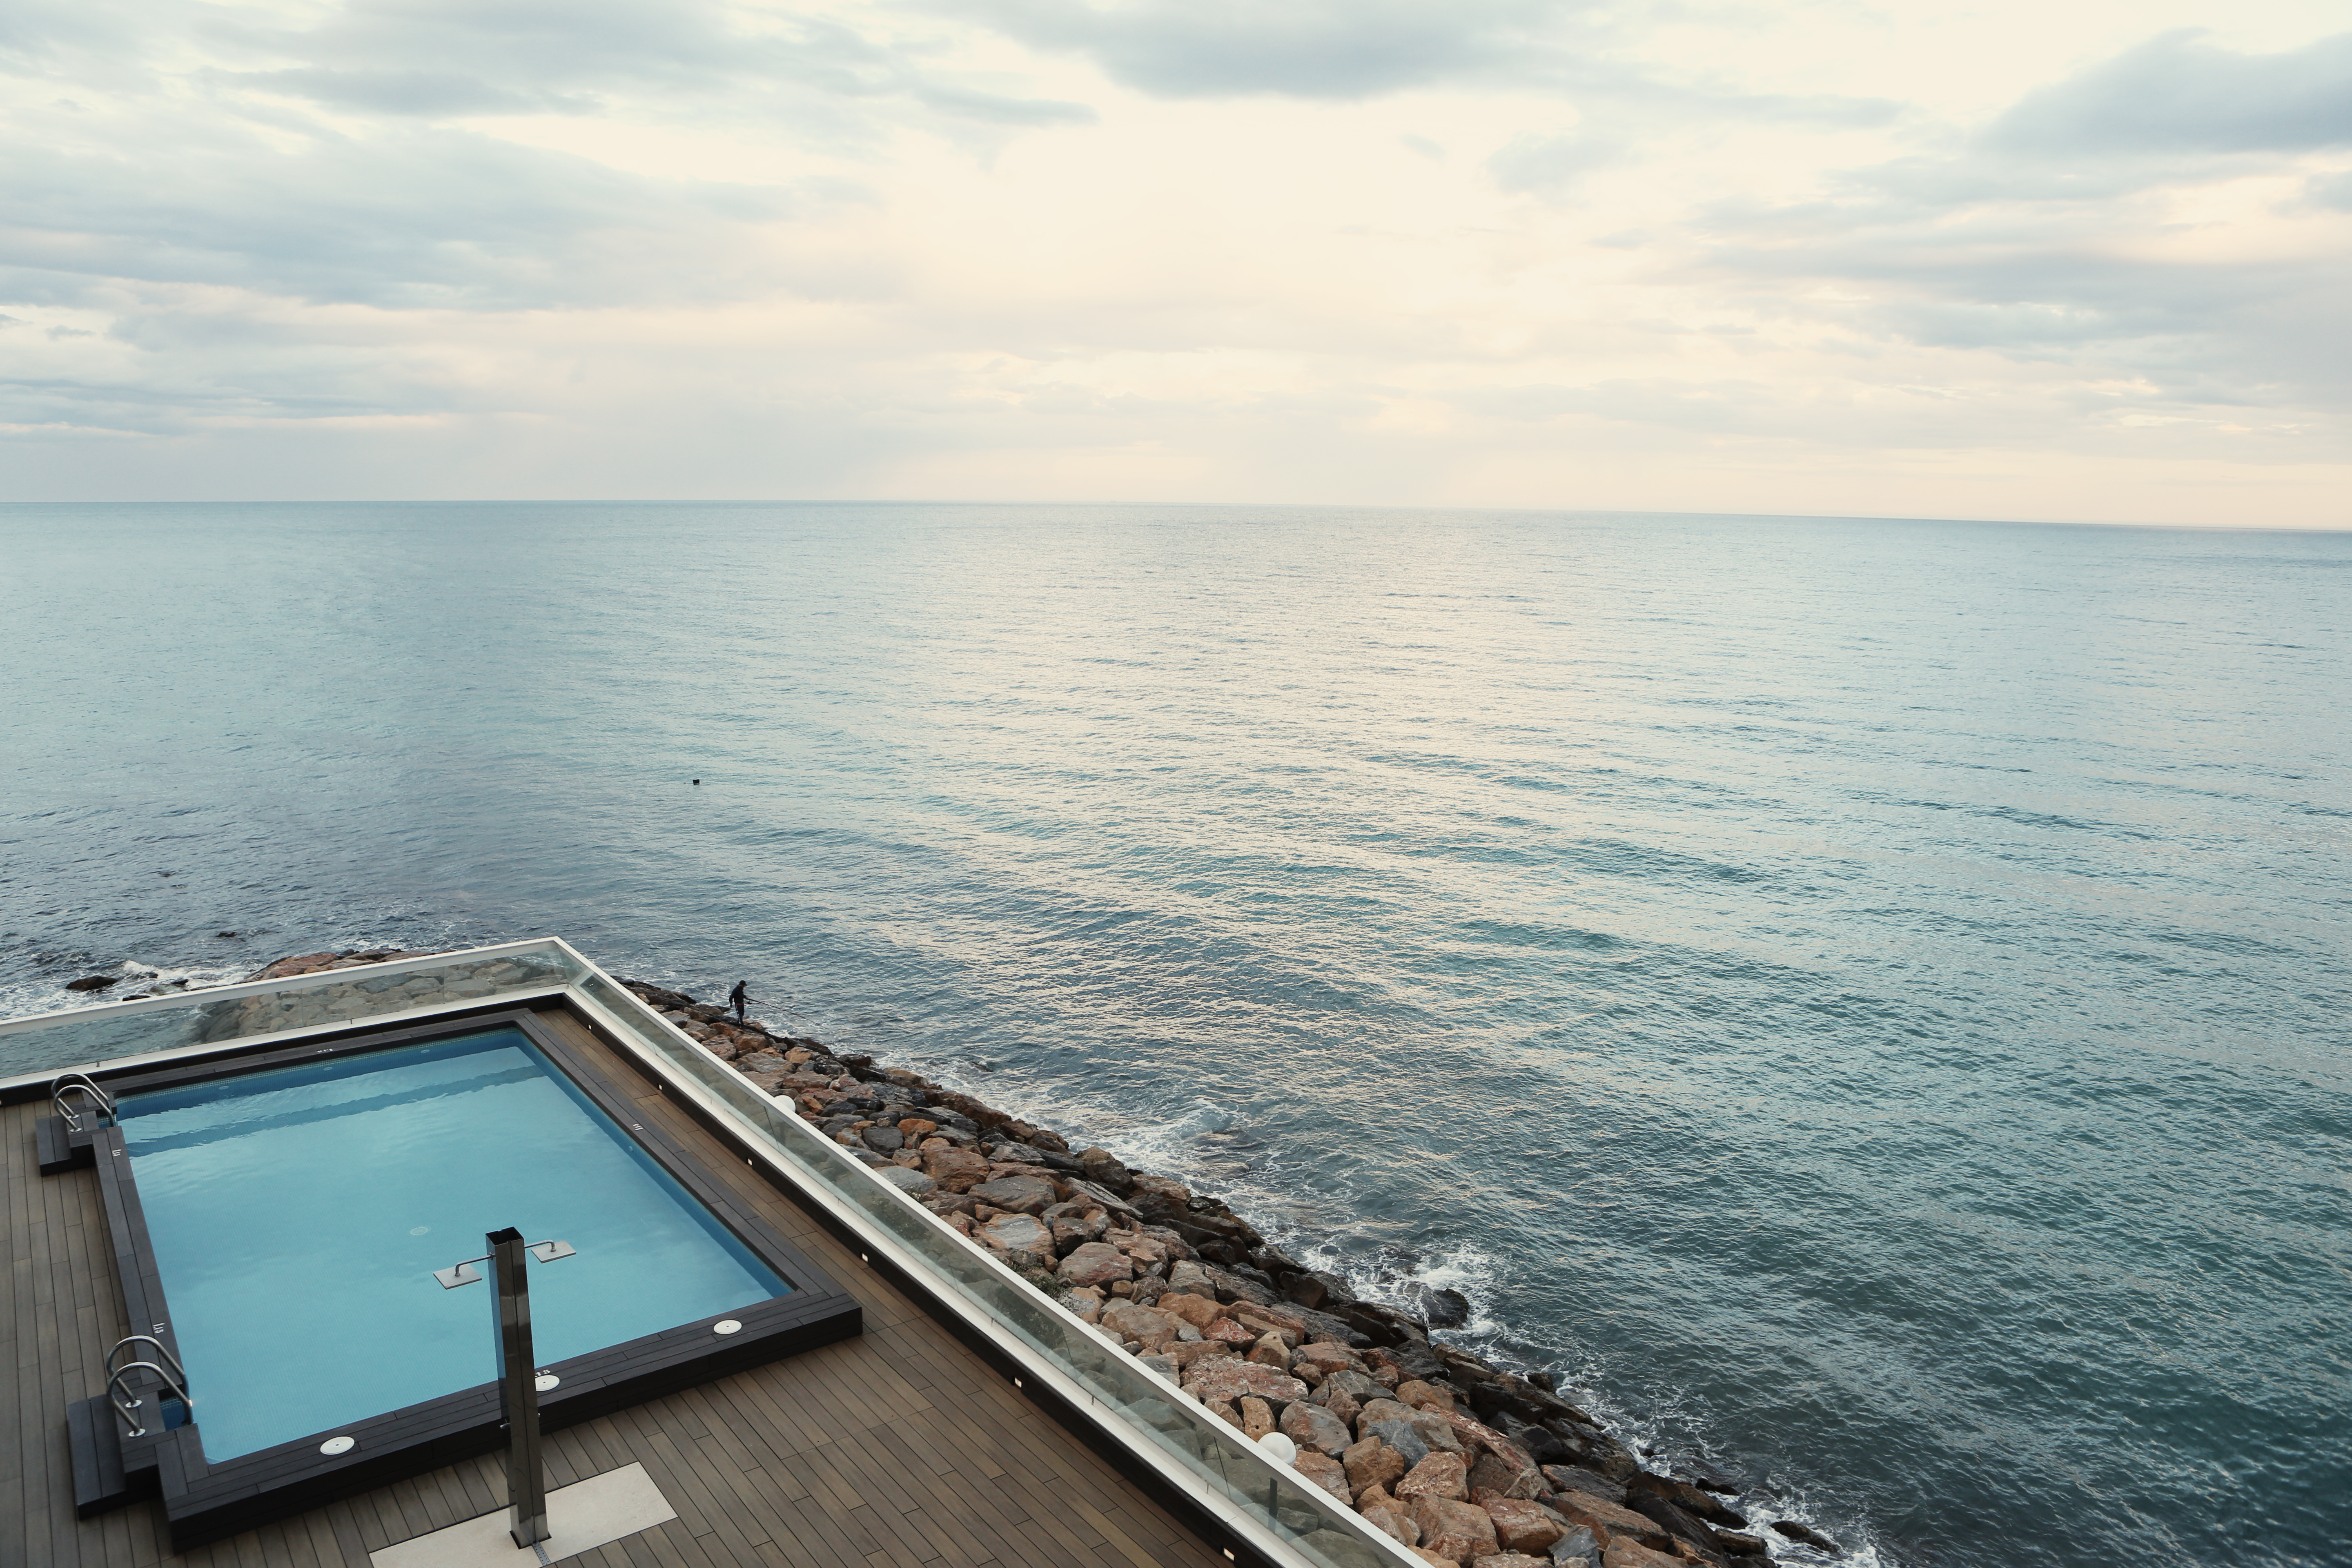
beach, sea, coast, water, ocean, horizon, boat, shore, wave, vacation, cove, vehicle, swimming pool, bay, body of water, hotel, cape, passenger ship